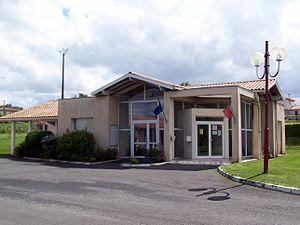
Mairie de Cardan (Gironde, France)
Cardan est une commune du Sud-Ouest de la France, située dans le département de la Gironde, en région Nouvelle-Aquitaine.